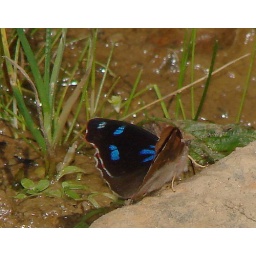
maybe a purplewing-edge of cloud forest near Siberia